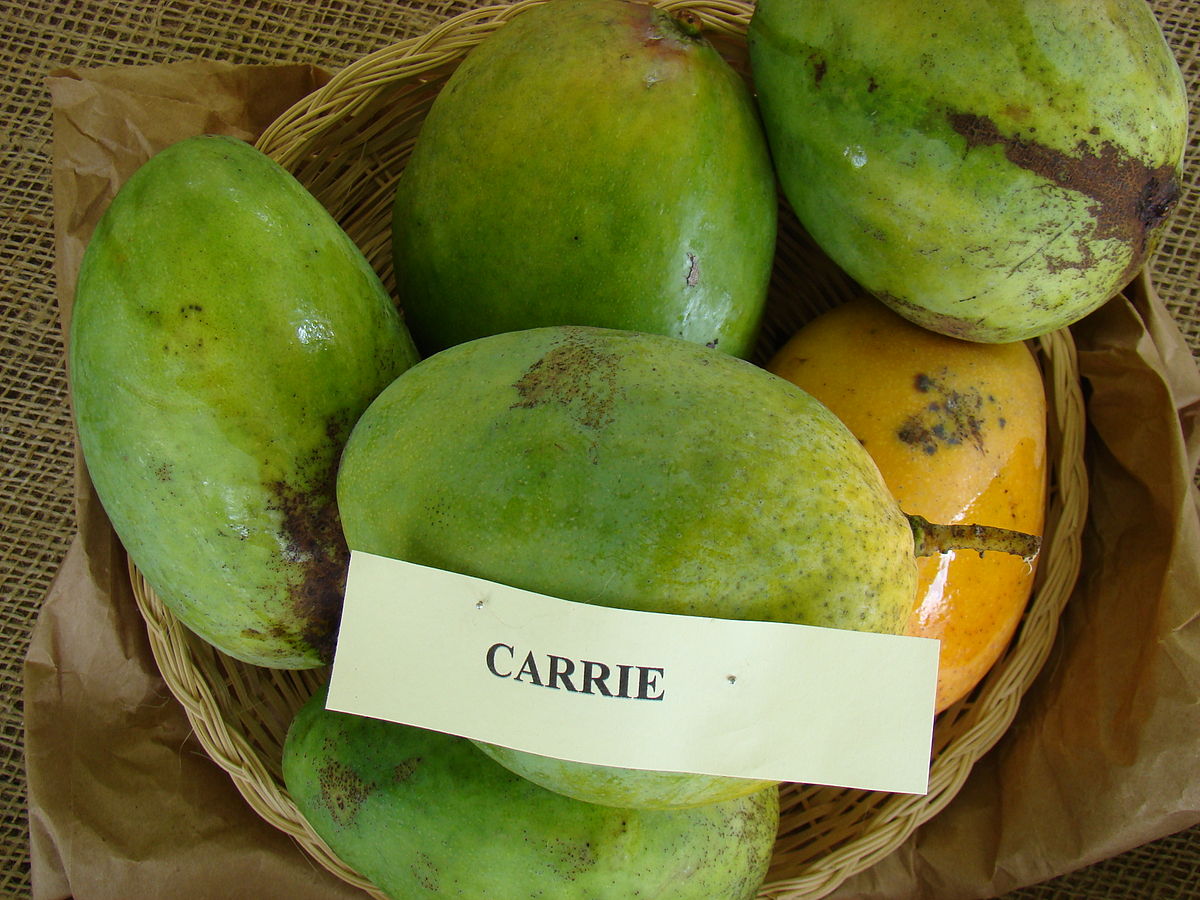
Label: Mango